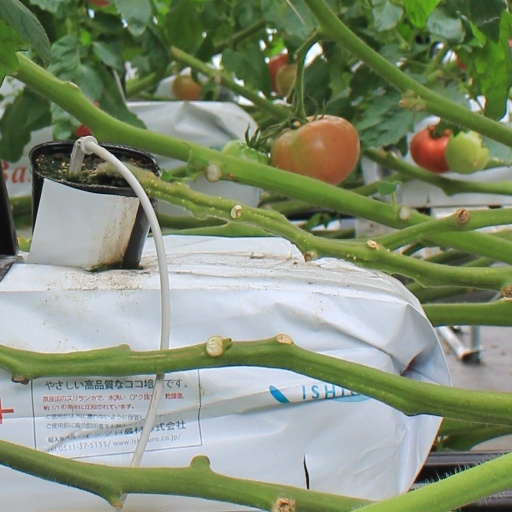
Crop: tomato